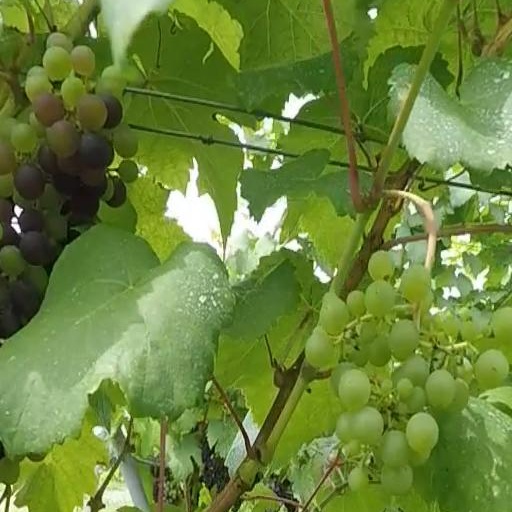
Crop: grape